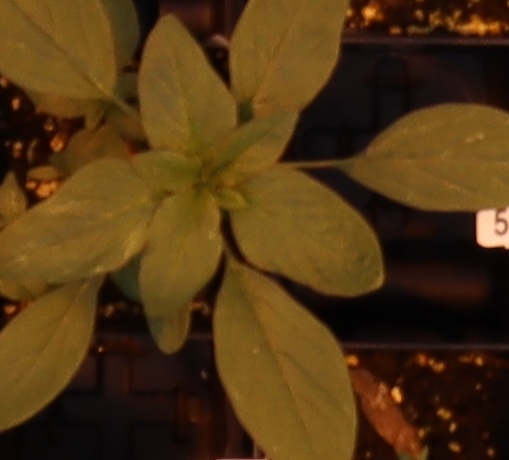
Label: Waterhemp